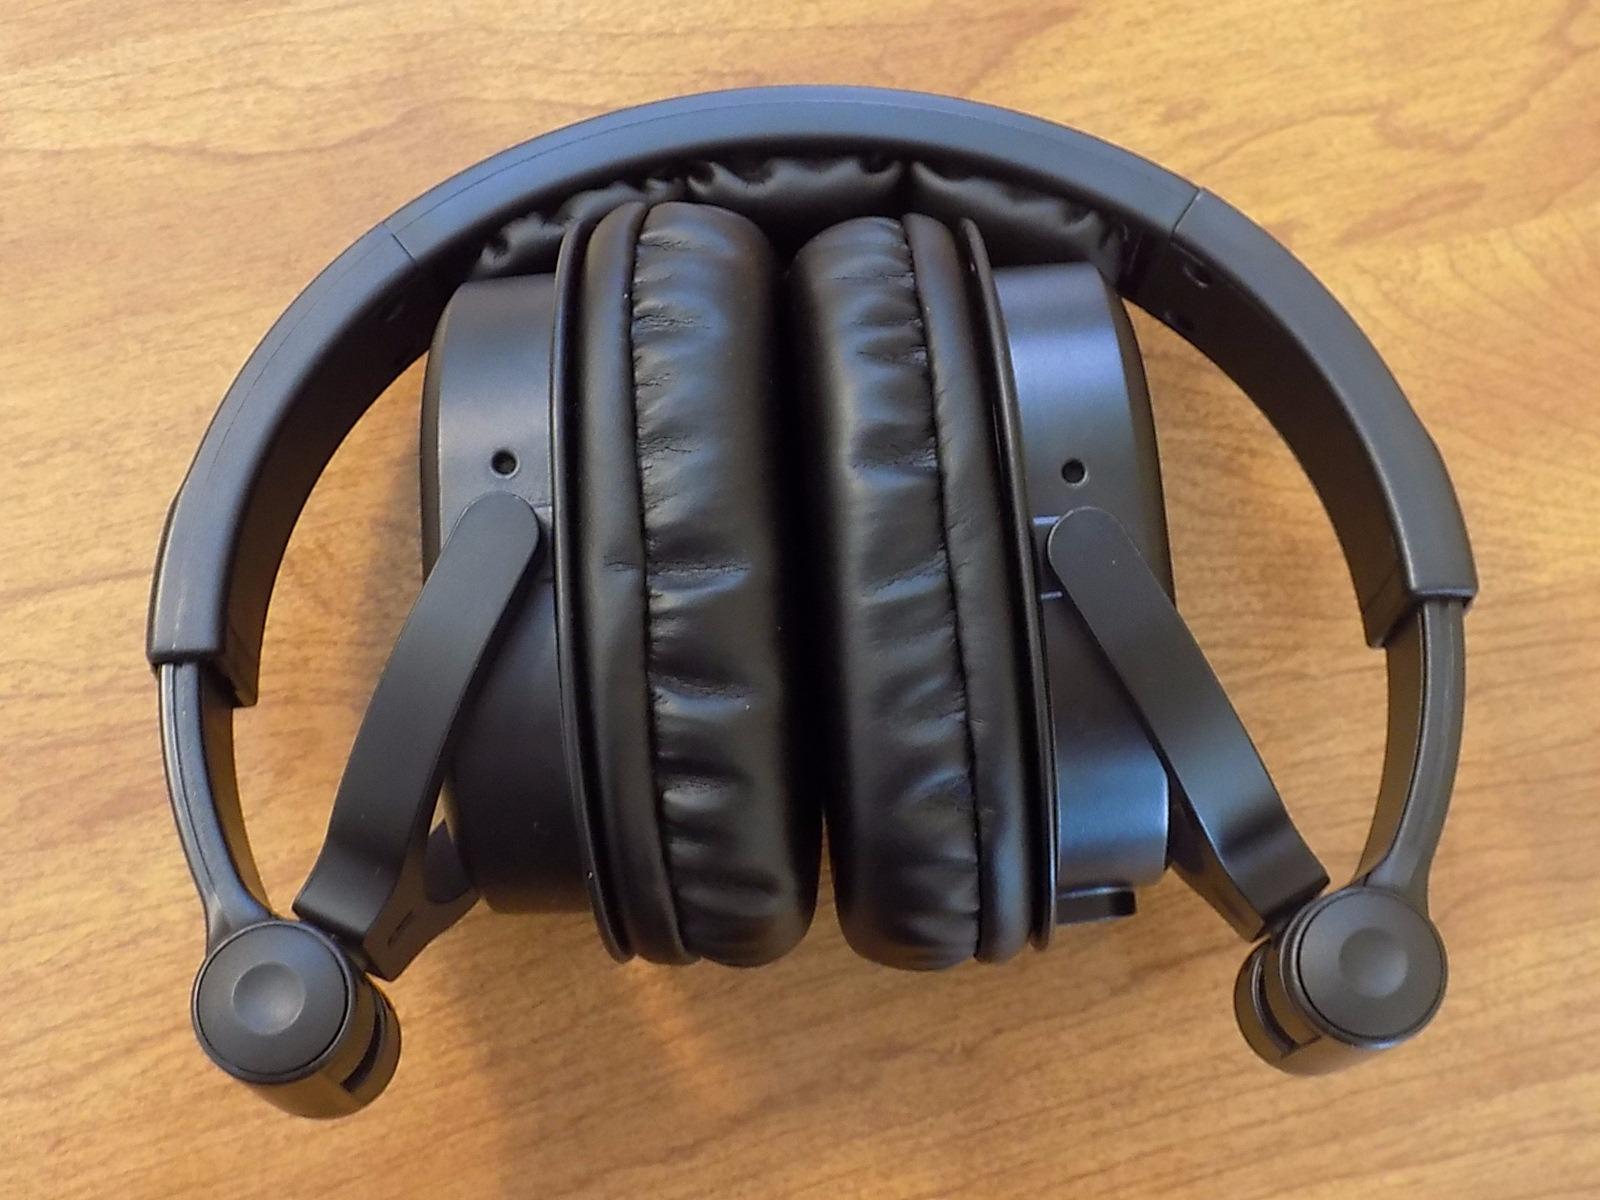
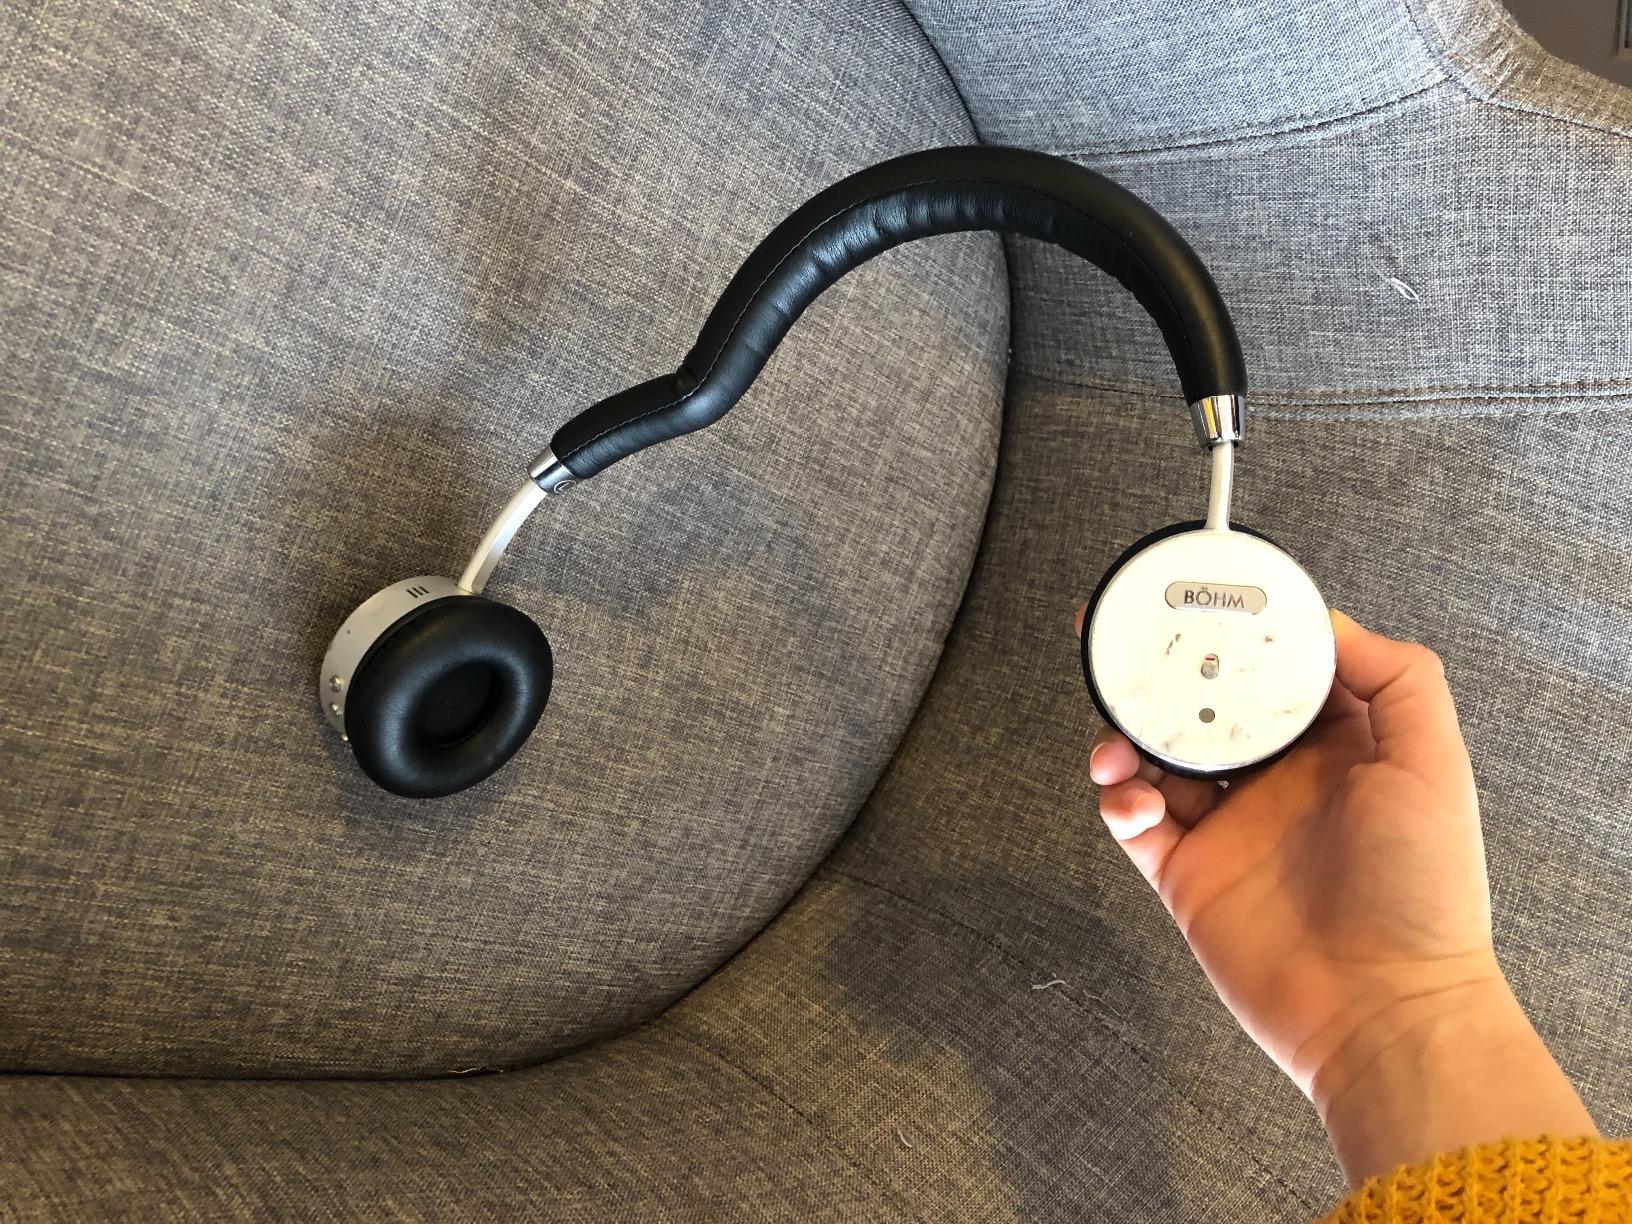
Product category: headphones
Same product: no